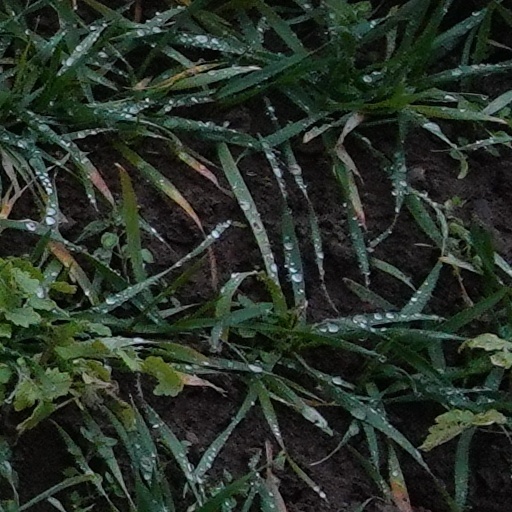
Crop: wheat